Erling Haaland

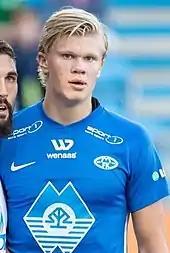
Haaland playing for Molde in 2018

On 1 February 2017, Molde announced the signing of 16-year-old Haaland. He made his debut for the club on 26 April in a Norwegian Cup match against Volda TI, scoring on his debut in a 3–2 win. Haaland's debut in the Eliteserien came on 4 June, being brought on as a 71st-minute substitute against Sarpsborg 08 and receiving a yellow card in just over a minute of play on the pitch. On 6 August 2017, Haaland scored the winner for Molde in the 77th minute against Tromsø IL, his first goal in the league. His second strike of the season came on 17 September, as he bagged the decisive goal against Viking FK in a 3–2 victory. In the aftermath of the game, Haaland received criticism from teammate Björn Bergmann Sigurðarson for celebrating his goal towards Viking supporters. Haaland finished his first season at Molde with four goals in 20 appearances.